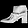
Label: Ankle boot